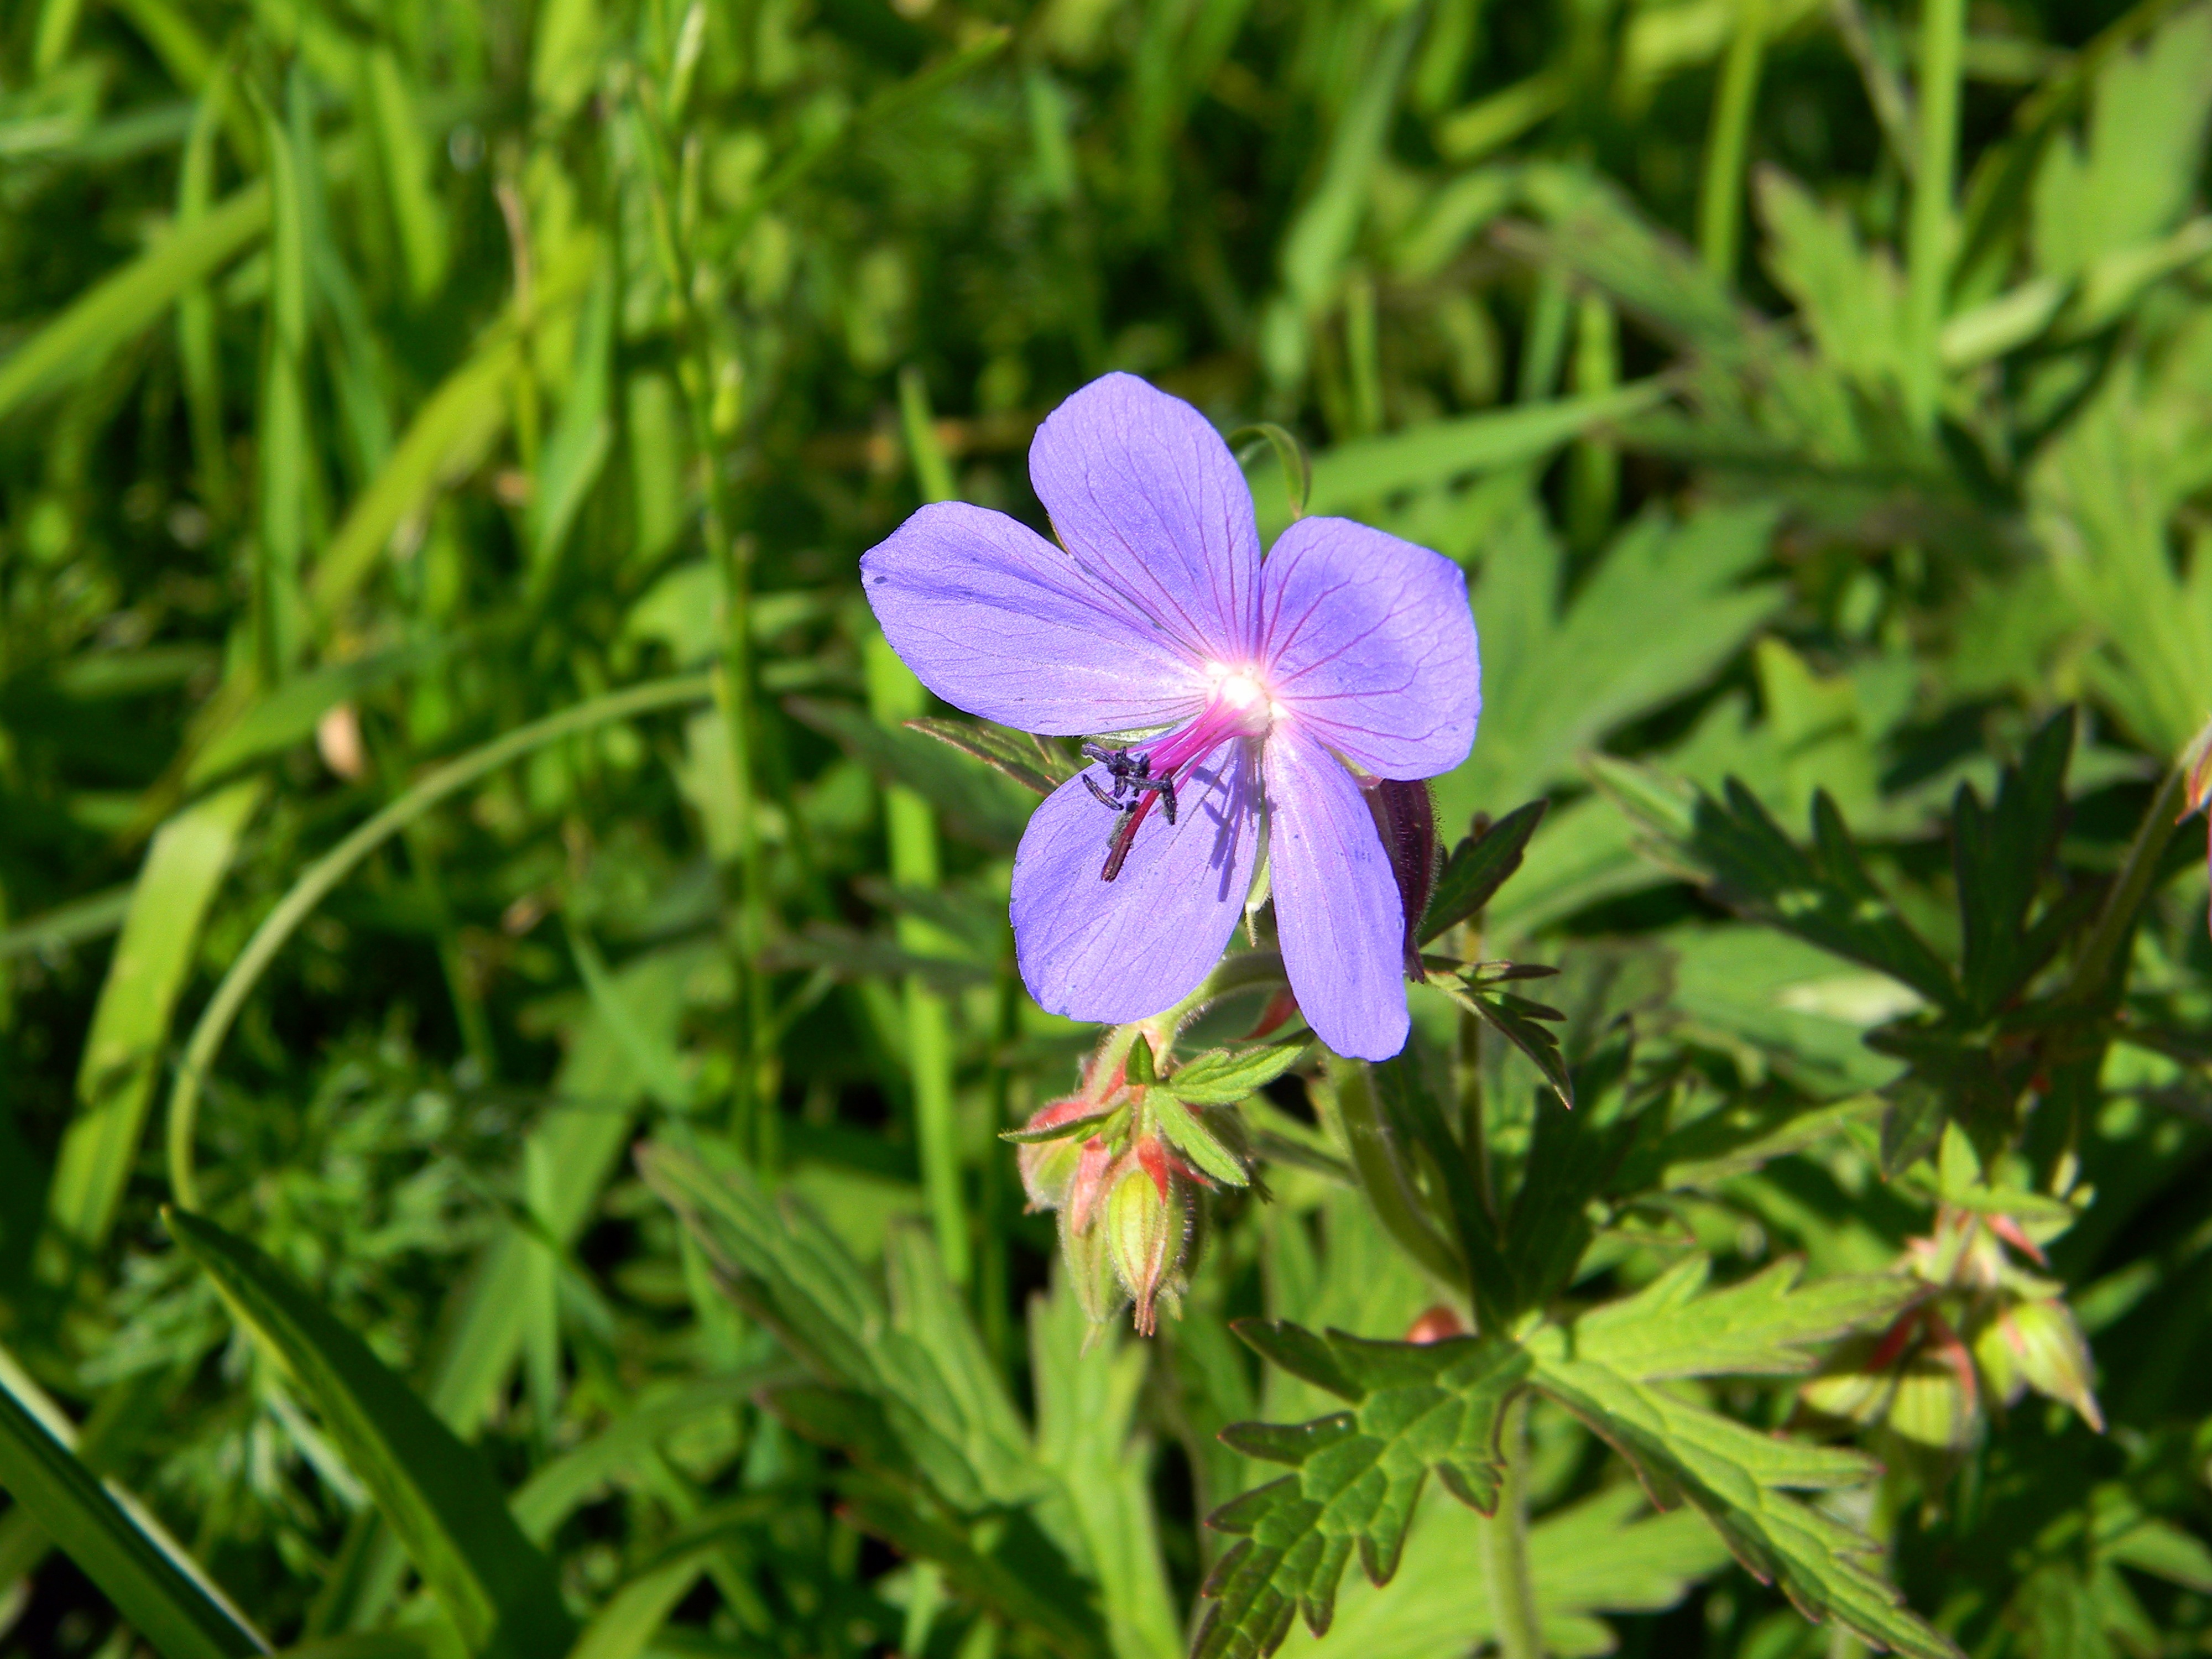
nature, grass, plant, field, meadow, flower, petal, bloom, botany, closeup, flora, perennial, wildflower, geranium, viola, macro photography, wild plants, greens, flowers of the field, flowering plant, meadow flowers, blue geranium, annual plant, land plant, violet family